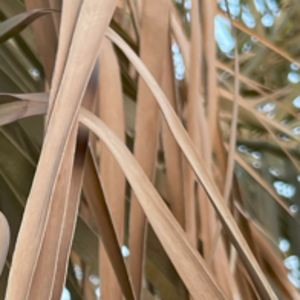
Label: Fusarium Wilt